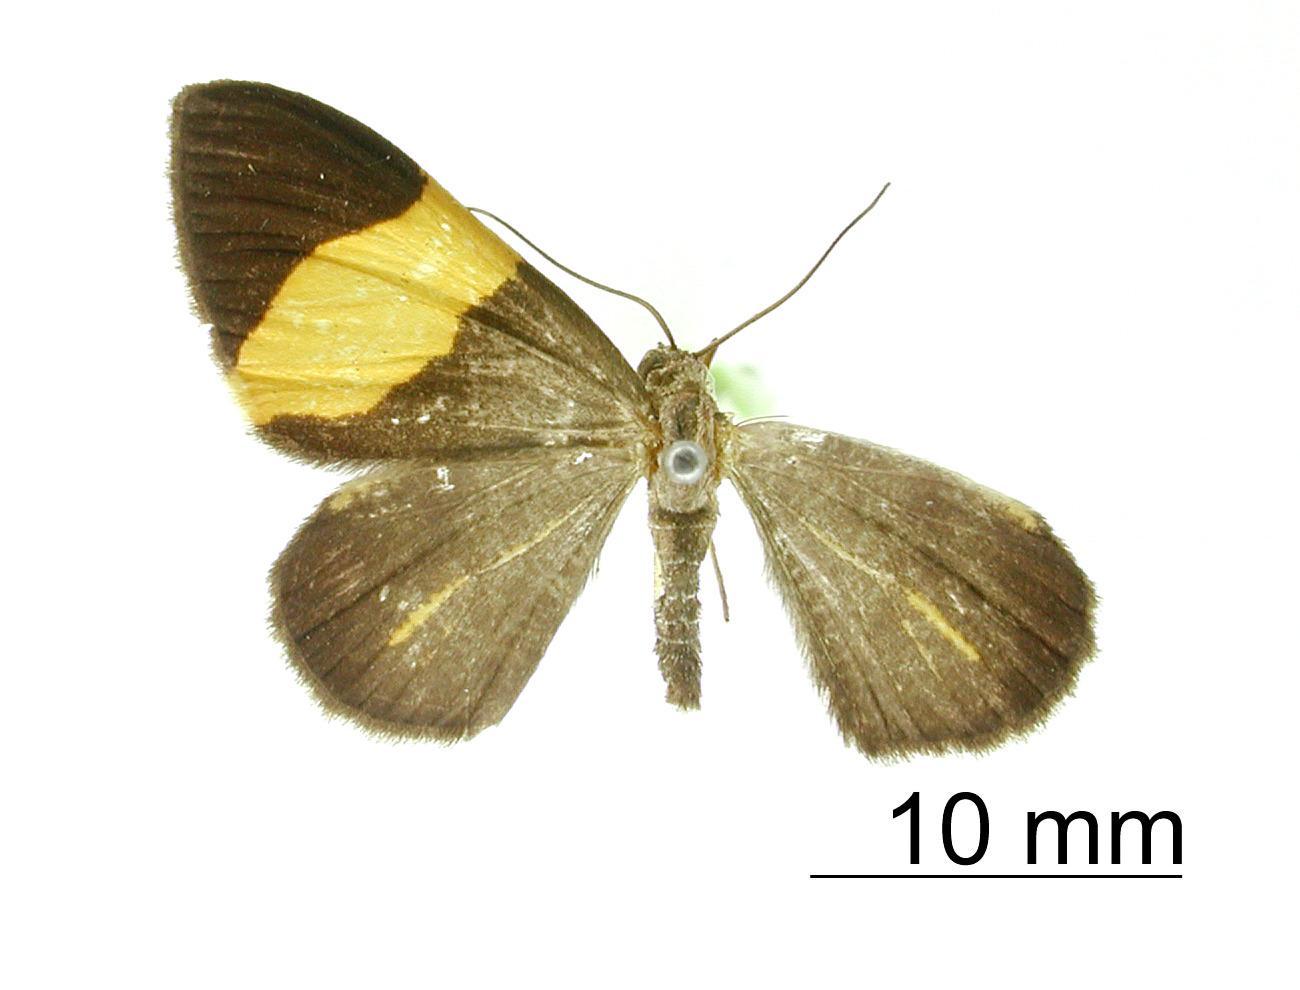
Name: Heterusia flavior
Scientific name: Heterusia flavior Thierry-Mieg, 1910
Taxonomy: Animalia, Arthropoda, Insecta, Lepidoptera, Geometridae, Ennominae
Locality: Bolivia